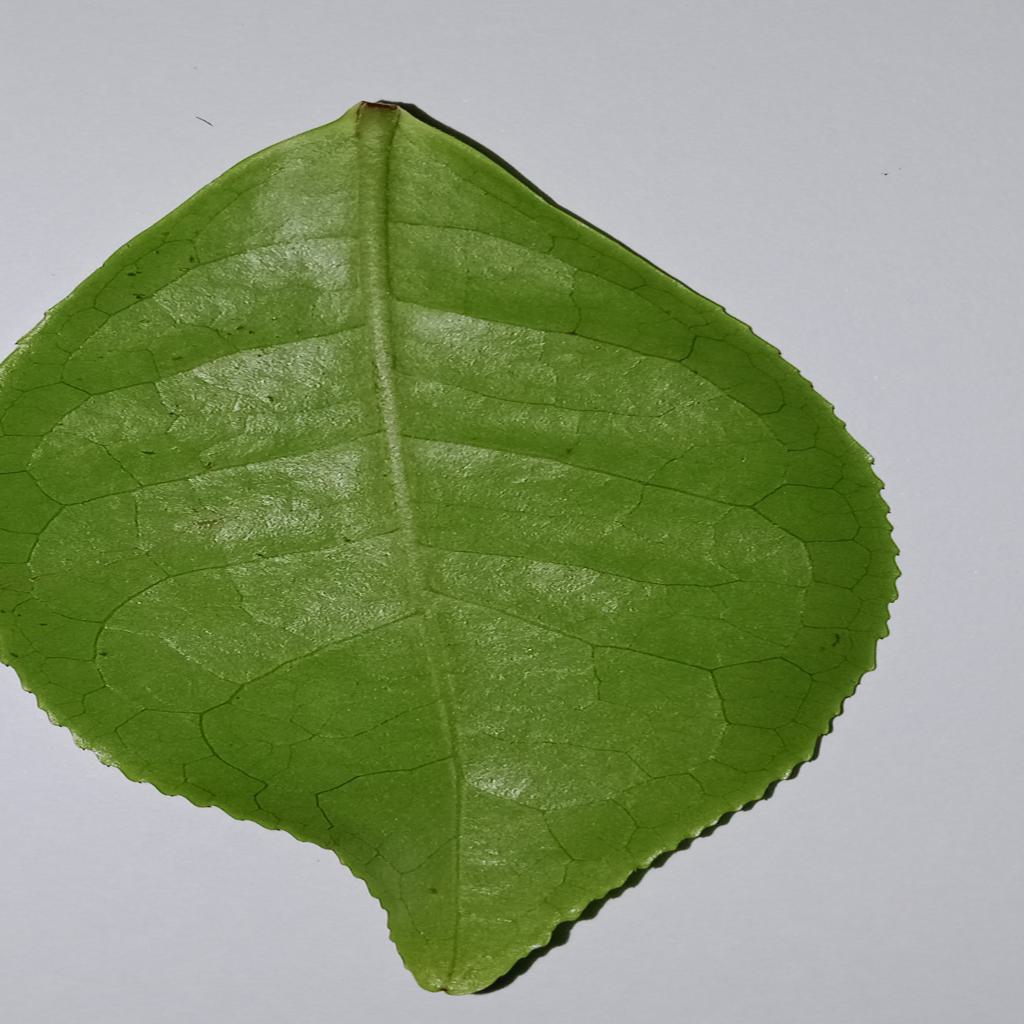
Label: Healthy